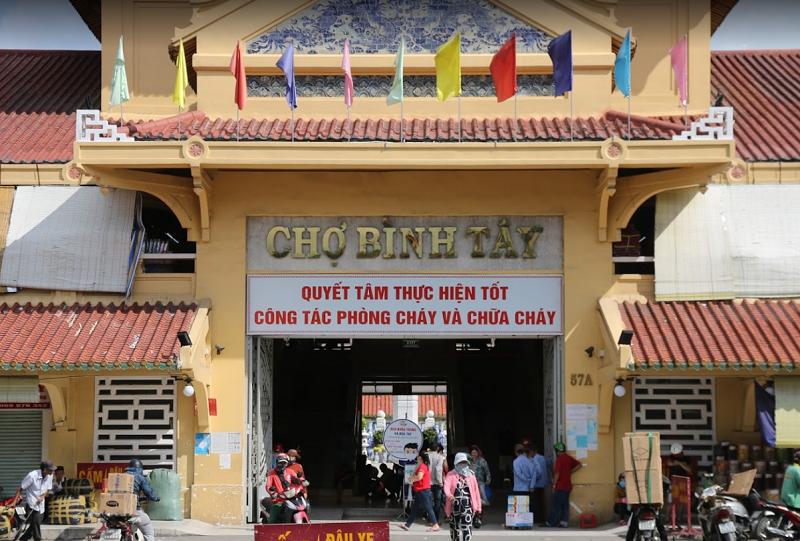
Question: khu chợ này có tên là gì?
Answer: chợ bình tây